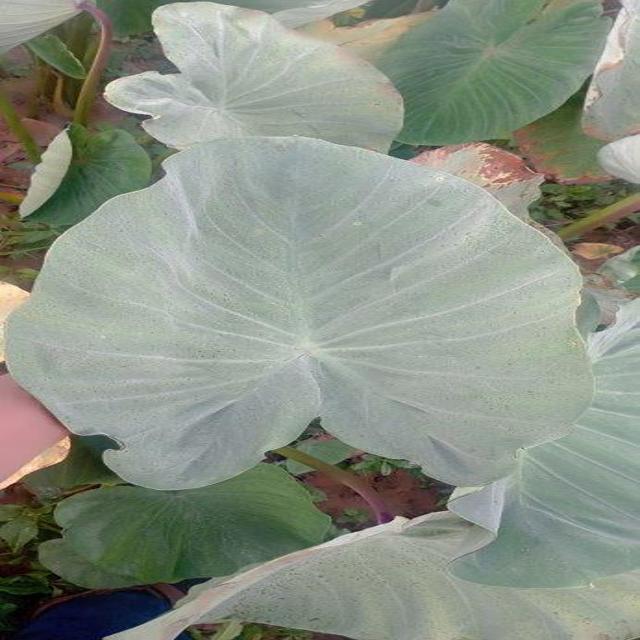
Label: Healthy